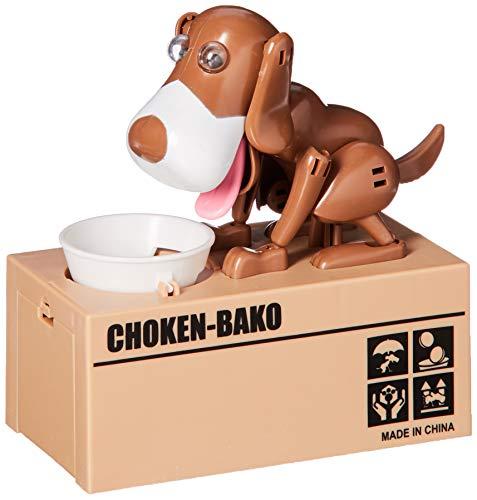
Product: OLIA DESIGN My Dog Piggy Bank - Robotic Coin Munching Toy Money Box, Brown
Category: Toys & Games | Dress Up & Pretend Play | Pretend Play
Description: Cute battery operated doggy coin bank.
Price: $14.00
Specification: ProductDimensions:8x3.5x7inches|ItemWeight:13ounces|ShippingWeight:1.25pounds(Viewshippingratesandpolicies)|ASIN:B01N44H13I|Itemmodelnumber:763685000000|Manufacturerrecommendedage:3-18months